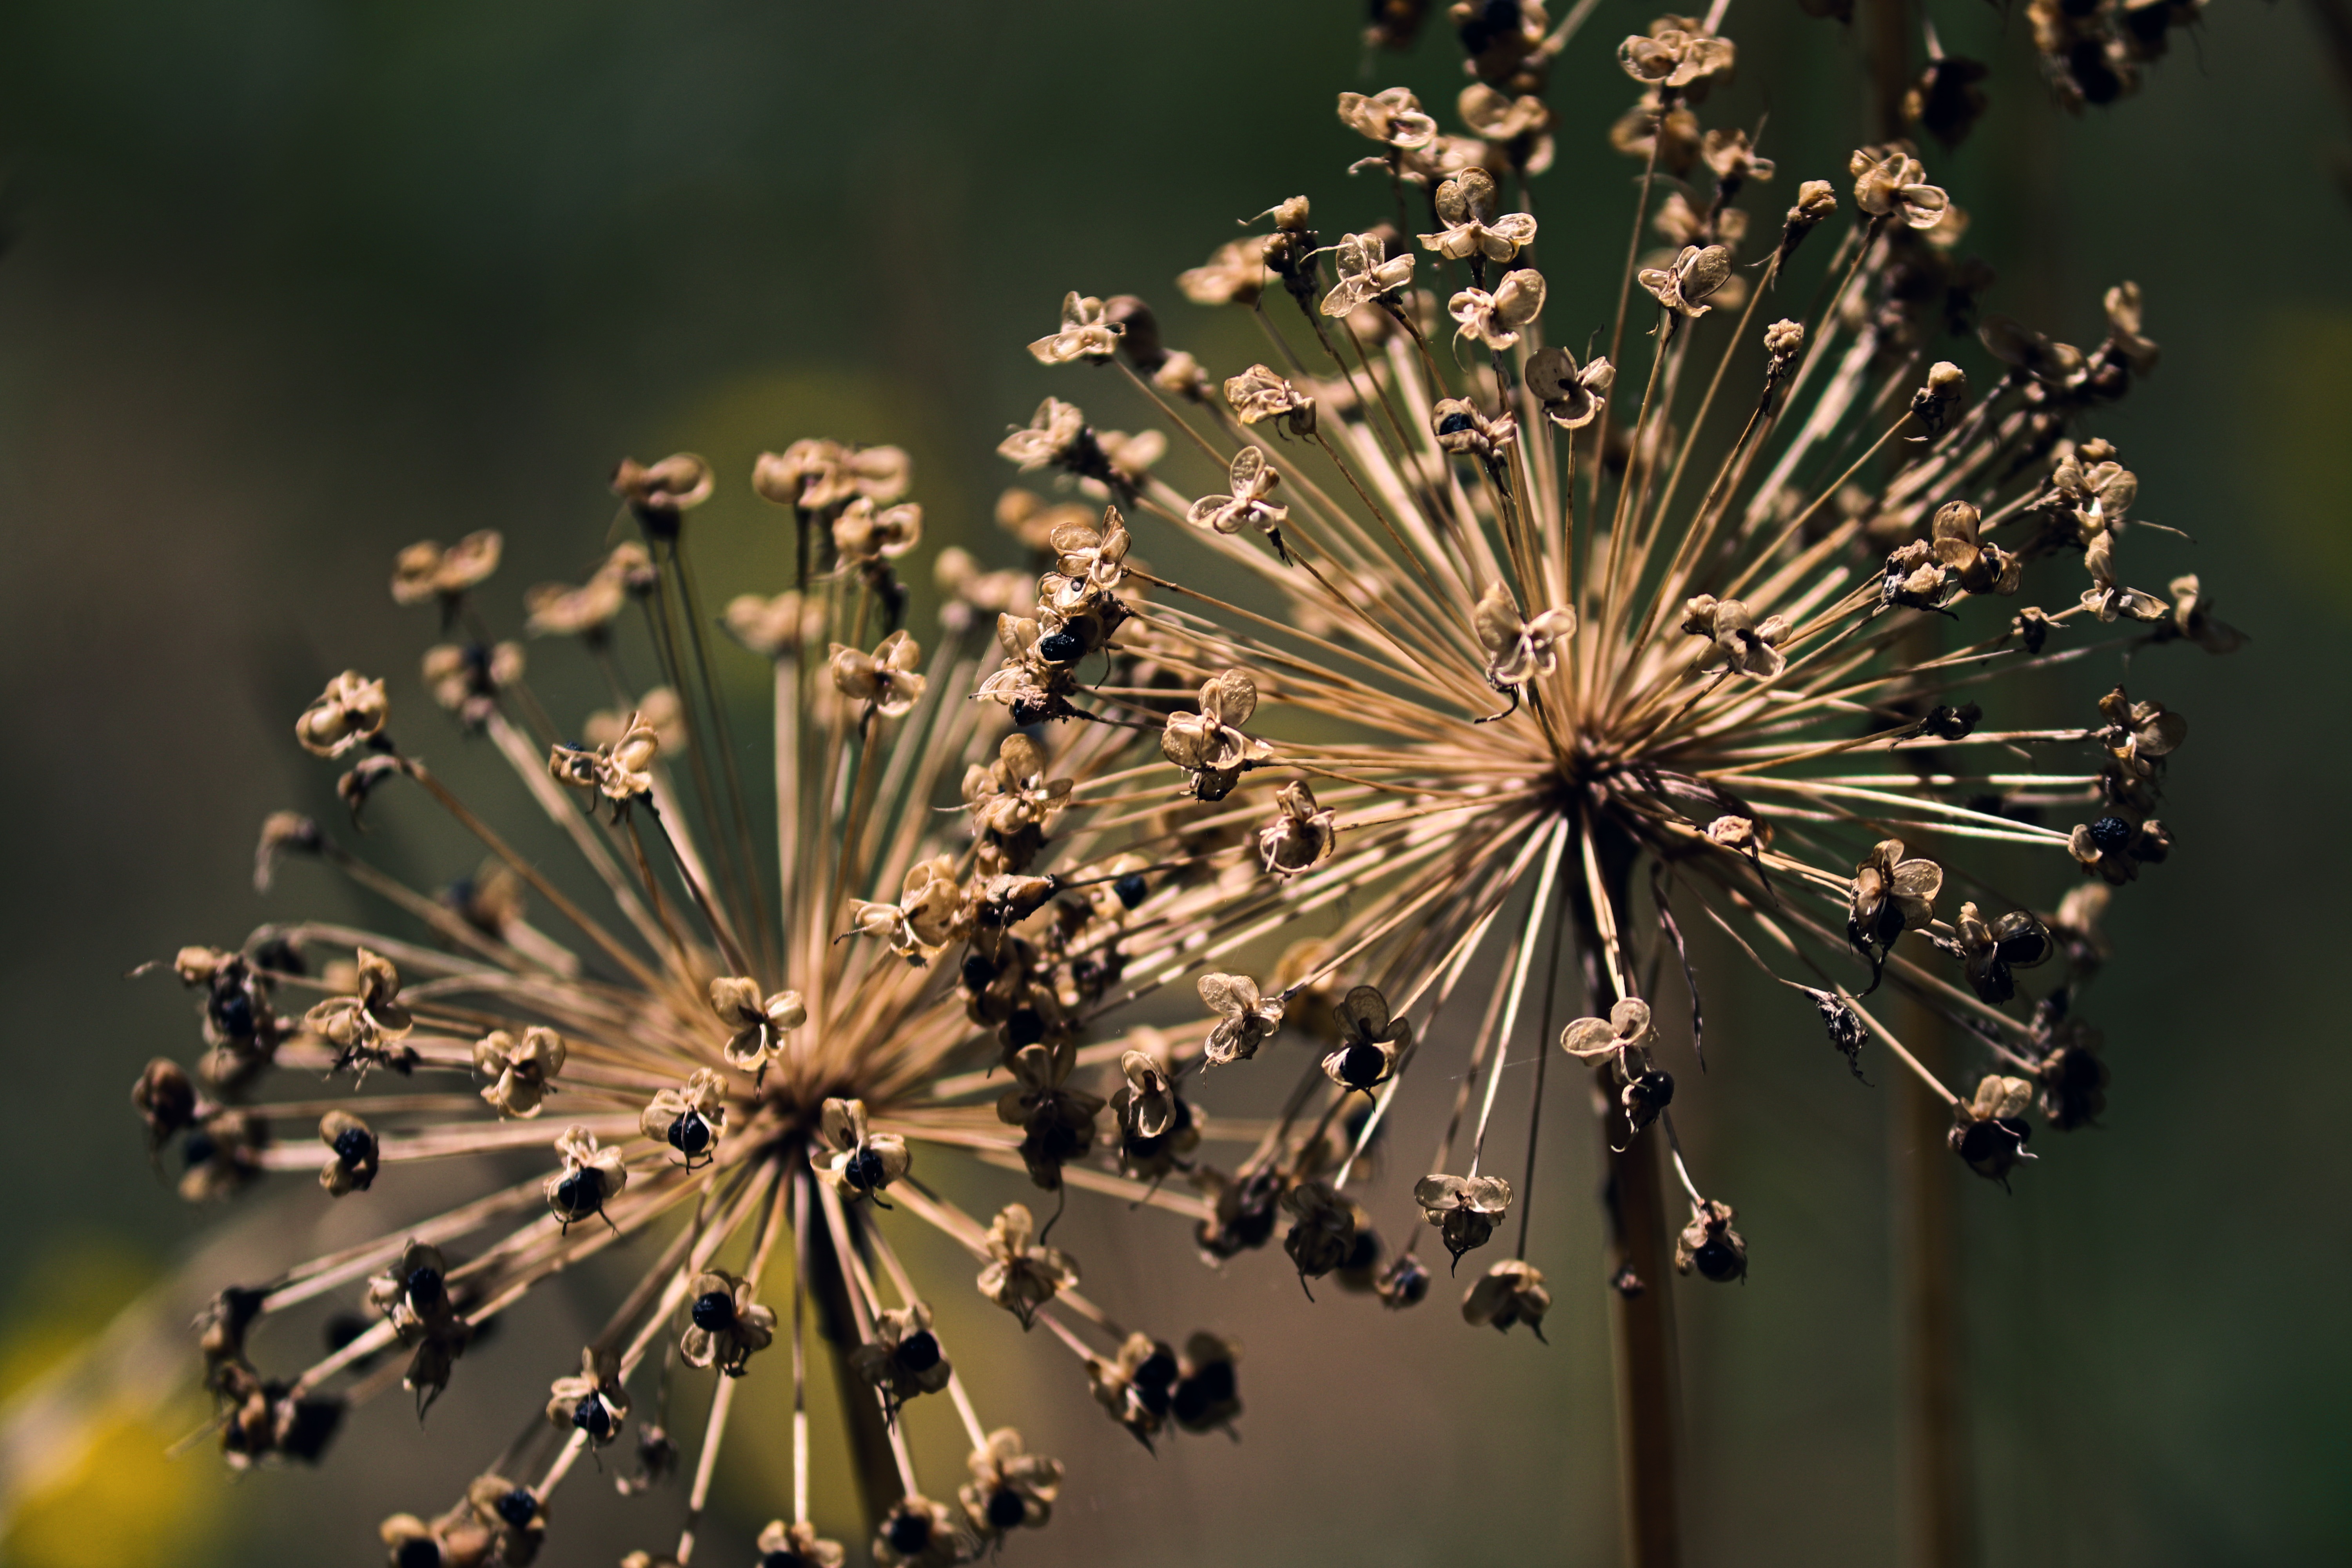
natural, twig, terrestrial plant, midnight, grass, event, flowering plant, close up, macro photography, symmetry, pattern, art, metal, darkness, still life photography, moisture, plant stem, wildflower, monochrome, night, light fixture, parsley family, Heracleum plant